Vasil Chekalarov

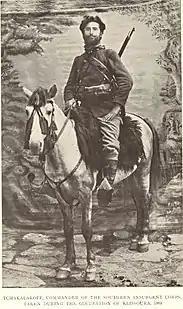
Vasil Chekalarov during the occupation of Kleisoura in the Ilinden Uprising of 1903.

He was a leading "komitaji" in the bands of the Bulgarian Macedonian-Adrianople Revolutionary Committees and took part in the battles against the Ottoman authorities as well before the Ilinden Uprising as after it. In 1901-1902 he created a channel for illegal purchase and transfer of firearms from Greece to Southern Macedonia.